Sky position (RA, Dec in degrees): 146.361, -1.956
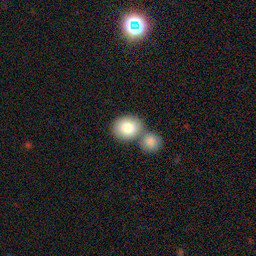
Galaxy morphology: Merging Galaxies